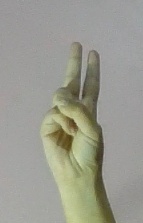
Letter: taa